Jenn Brown

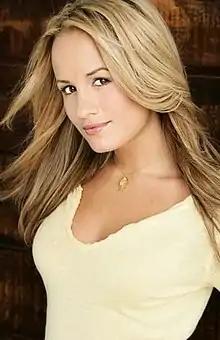
Brown in 2009

Jennifer Lynne Brown (born March 23, 1981) is an American sports broadcaster and television host. A former Division I collegiate athlete for the University of Florida, she spent eight years as a reporter and host for ESPN and "American Ninja Warrior".